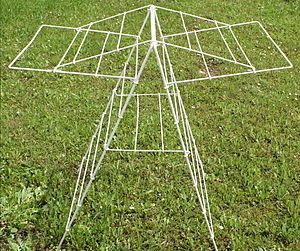
Tørrestativ
Tørrestativ uden tøj.
Et tørrestativ er en anordning til at hænge sit vasketøj til tørre på. Et miljøvenligt alternativ til en tørretumbler.